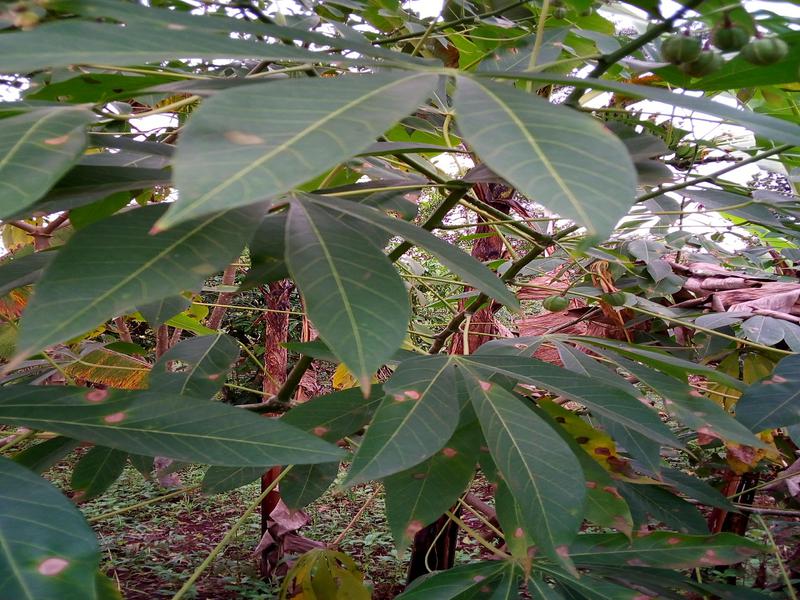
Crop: cassava
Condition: healthy